Beyond Fantasy Fiction

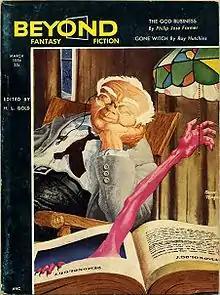
March 1954 issue of "Beyond Fantasy Fiction". Cover art by Scott Templar.

According to science-fiction historian Donald H. Tuck, "Beyond" published "some very good material," with appearances by many well-known authors, and the magazine is often cited as being the successor to the unusual fantasy tradition of "Unknown". Author James Gunn said of the new fantasy magazines that appeared in the 1950s that "the best of these was "Beyond", created by Horace Gold as a companion fantasy magazine to "Galaxy", which he had created three years before. "Beyond Fantasy Fiction" aimed at the same rationalized fantasy niche that "Unknown" had established and to which Gold had contributed stories." Not everyone thought the magazine was completely successful in emulating "Unknown", however; P. Schuyler Miller, reviewing an anthology drawn from the pages of "Beyond", was generally approving but commented that "Except for Budrys, Pohl, Brown and Sturgeon, these stories from "Beyond" are rather self-conscious. They are best when they are not trying to be like "Unknown"." Miller's assessment of the magazine overall was that it "made a pass at the same position [as "Unknown"] but didn't make it."